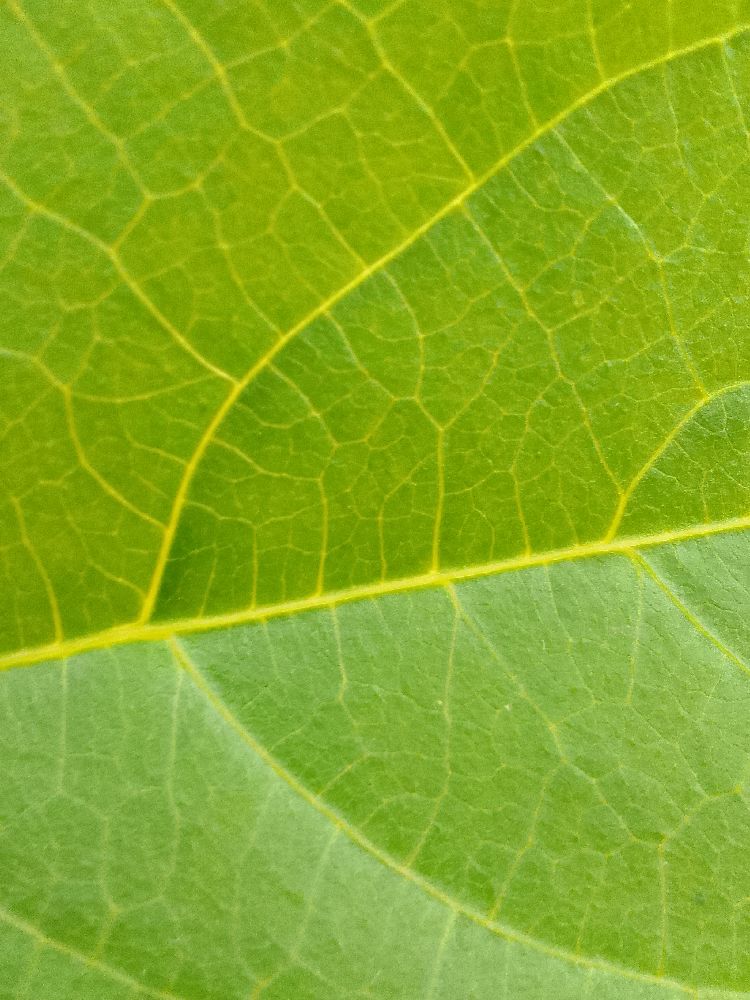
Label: healthy